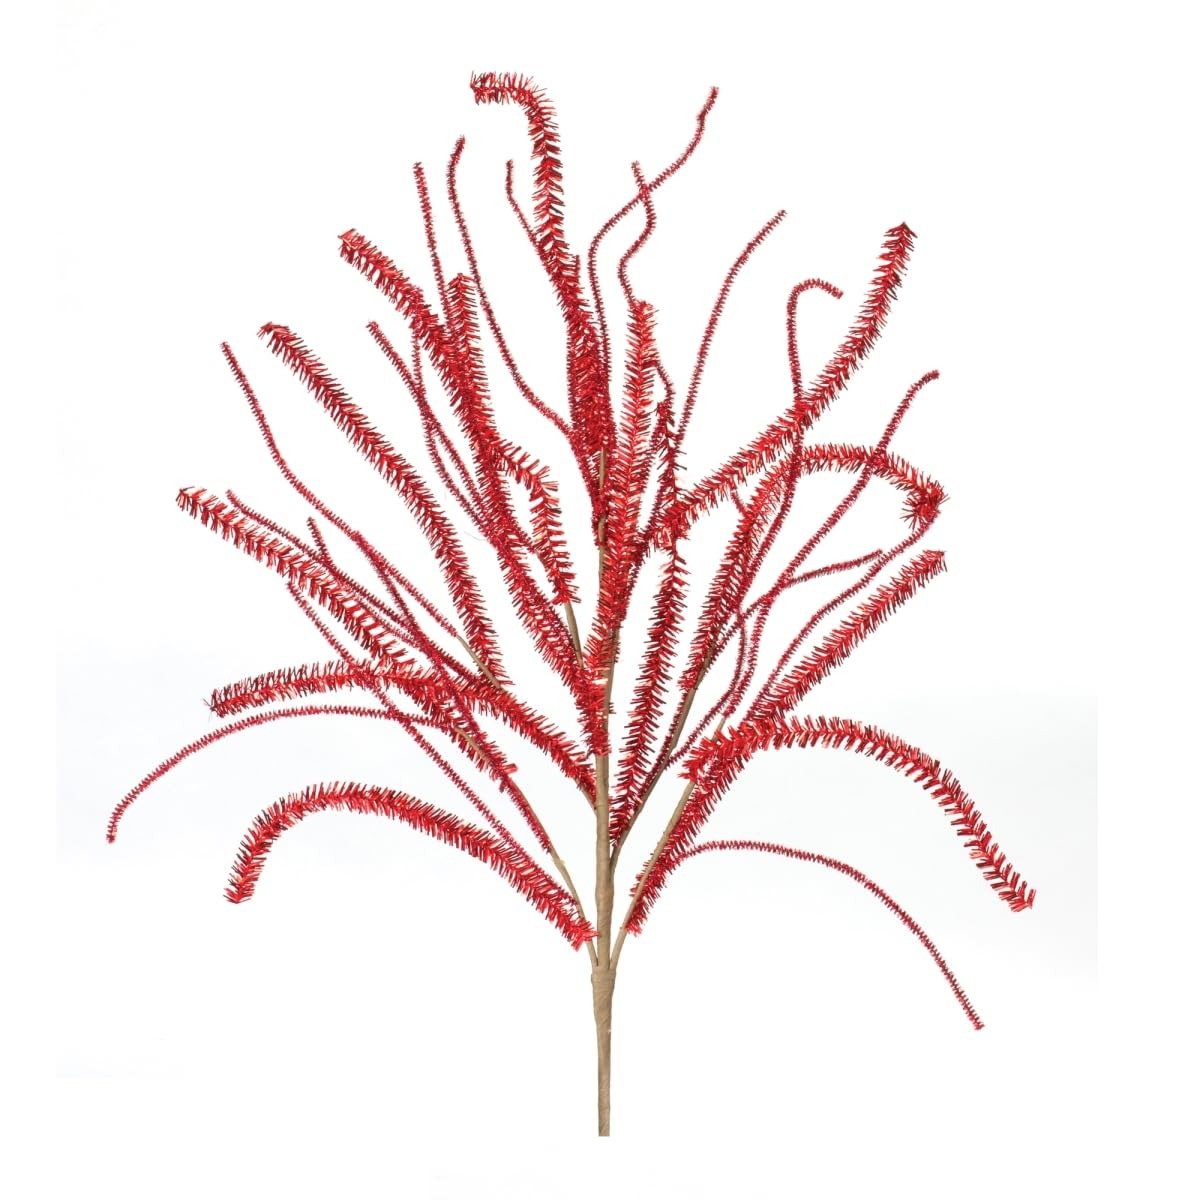
Item Name: Melrose 87455DS 30 in. Plastic Glitter Pine Branch Red - Set of 2
Bullet Point 1: Plastic Glitter Pine Branch
Bullet Point 2: Set of 2Specifications
Bullet Point 3: Color&#58; Red
Bullet Point 4: Size&#58; 30 H
Bullet Point 5: Primary Materials&#58; Plastic
Product Description: Take a look at our products, where you can browse through our collection of unique gadgets and gifts. Flip through the widest assortment of products and choose the best one for you. Features. Plastic Glitter Pine Branch. Set of 2Specifications. Color Red. Size 30 H. Primary Materials Plastic. Dimension 14 x 13 x 32. Weight 1.125 lbs
Value: 2.0
Unit: Count

Price: 35.99